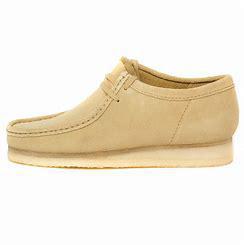
Brand: Clarks
Model: S Wallabee